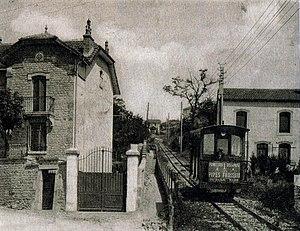
Le funiculaire de Bregille, années 1920 ou 1930.
Le funiculaire de Beauregard-Bregille, appelé communément funiculaire de Bregille, est un funiculaire et une ligne de tramway situé à Besançon dans le département français du Doubs. Imaginée dès 1899 par Émile Picard, la ligne reliait le bas et le haut de la colline de Bregille pour que les curistes de Besançon-les-Bains puissent accéder facilement aux bois et espaces verts de la ville ; cependant le funiculaire ne fut opérationnel qu'à partir de 1912, alors que le thermalisme est en déclin. La ligne fonctionnera jusqu'en 1987 malgré de nombreux problèmes financiers survenus au fil de son histoire, mais un dysfonctionnement technique viendra mettre un terme à l'activité du funiculaire. Cette ligne, inscrite à l'Inventaire des Monuments historiques depuis le 27 janvier 2011, fait actuellement l'objet d'un projet de réhabilitation, mené par une association en partenariat avec la Ville de Besançon.